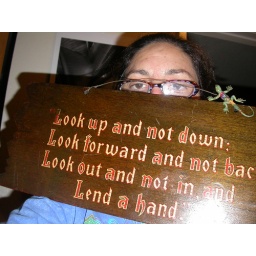
wooden sign made by my Great-Grandfather Charles Dancer in the early 1900's.